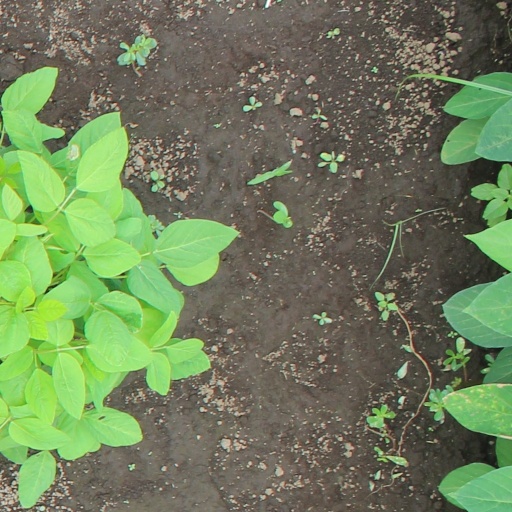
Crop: soybean